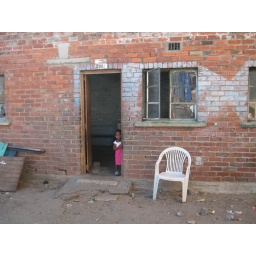
Little girl in pink dress in District Six Township, S. Africa.